Mr. Freedom

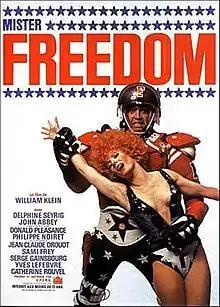
Film poster

Mr. Freedom is a 1969 superhero film by the expatriate American photographer and filmmaker William Klein. An anti-imperialist satirical farce, it concerns the exploits of the titular white nationalist superhero and his sidekick, Marie-Madeleine (Delphine Seyrig), as they try to prevent a Communist takeover of France and solve the murder of a French superhero, Capitaine Formidable. In addition to Seyrig, the film features cameos by Donald Pleasence and Philippe Noiret, as well as the musician Serge Gainsbourg.